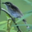
Label: bird